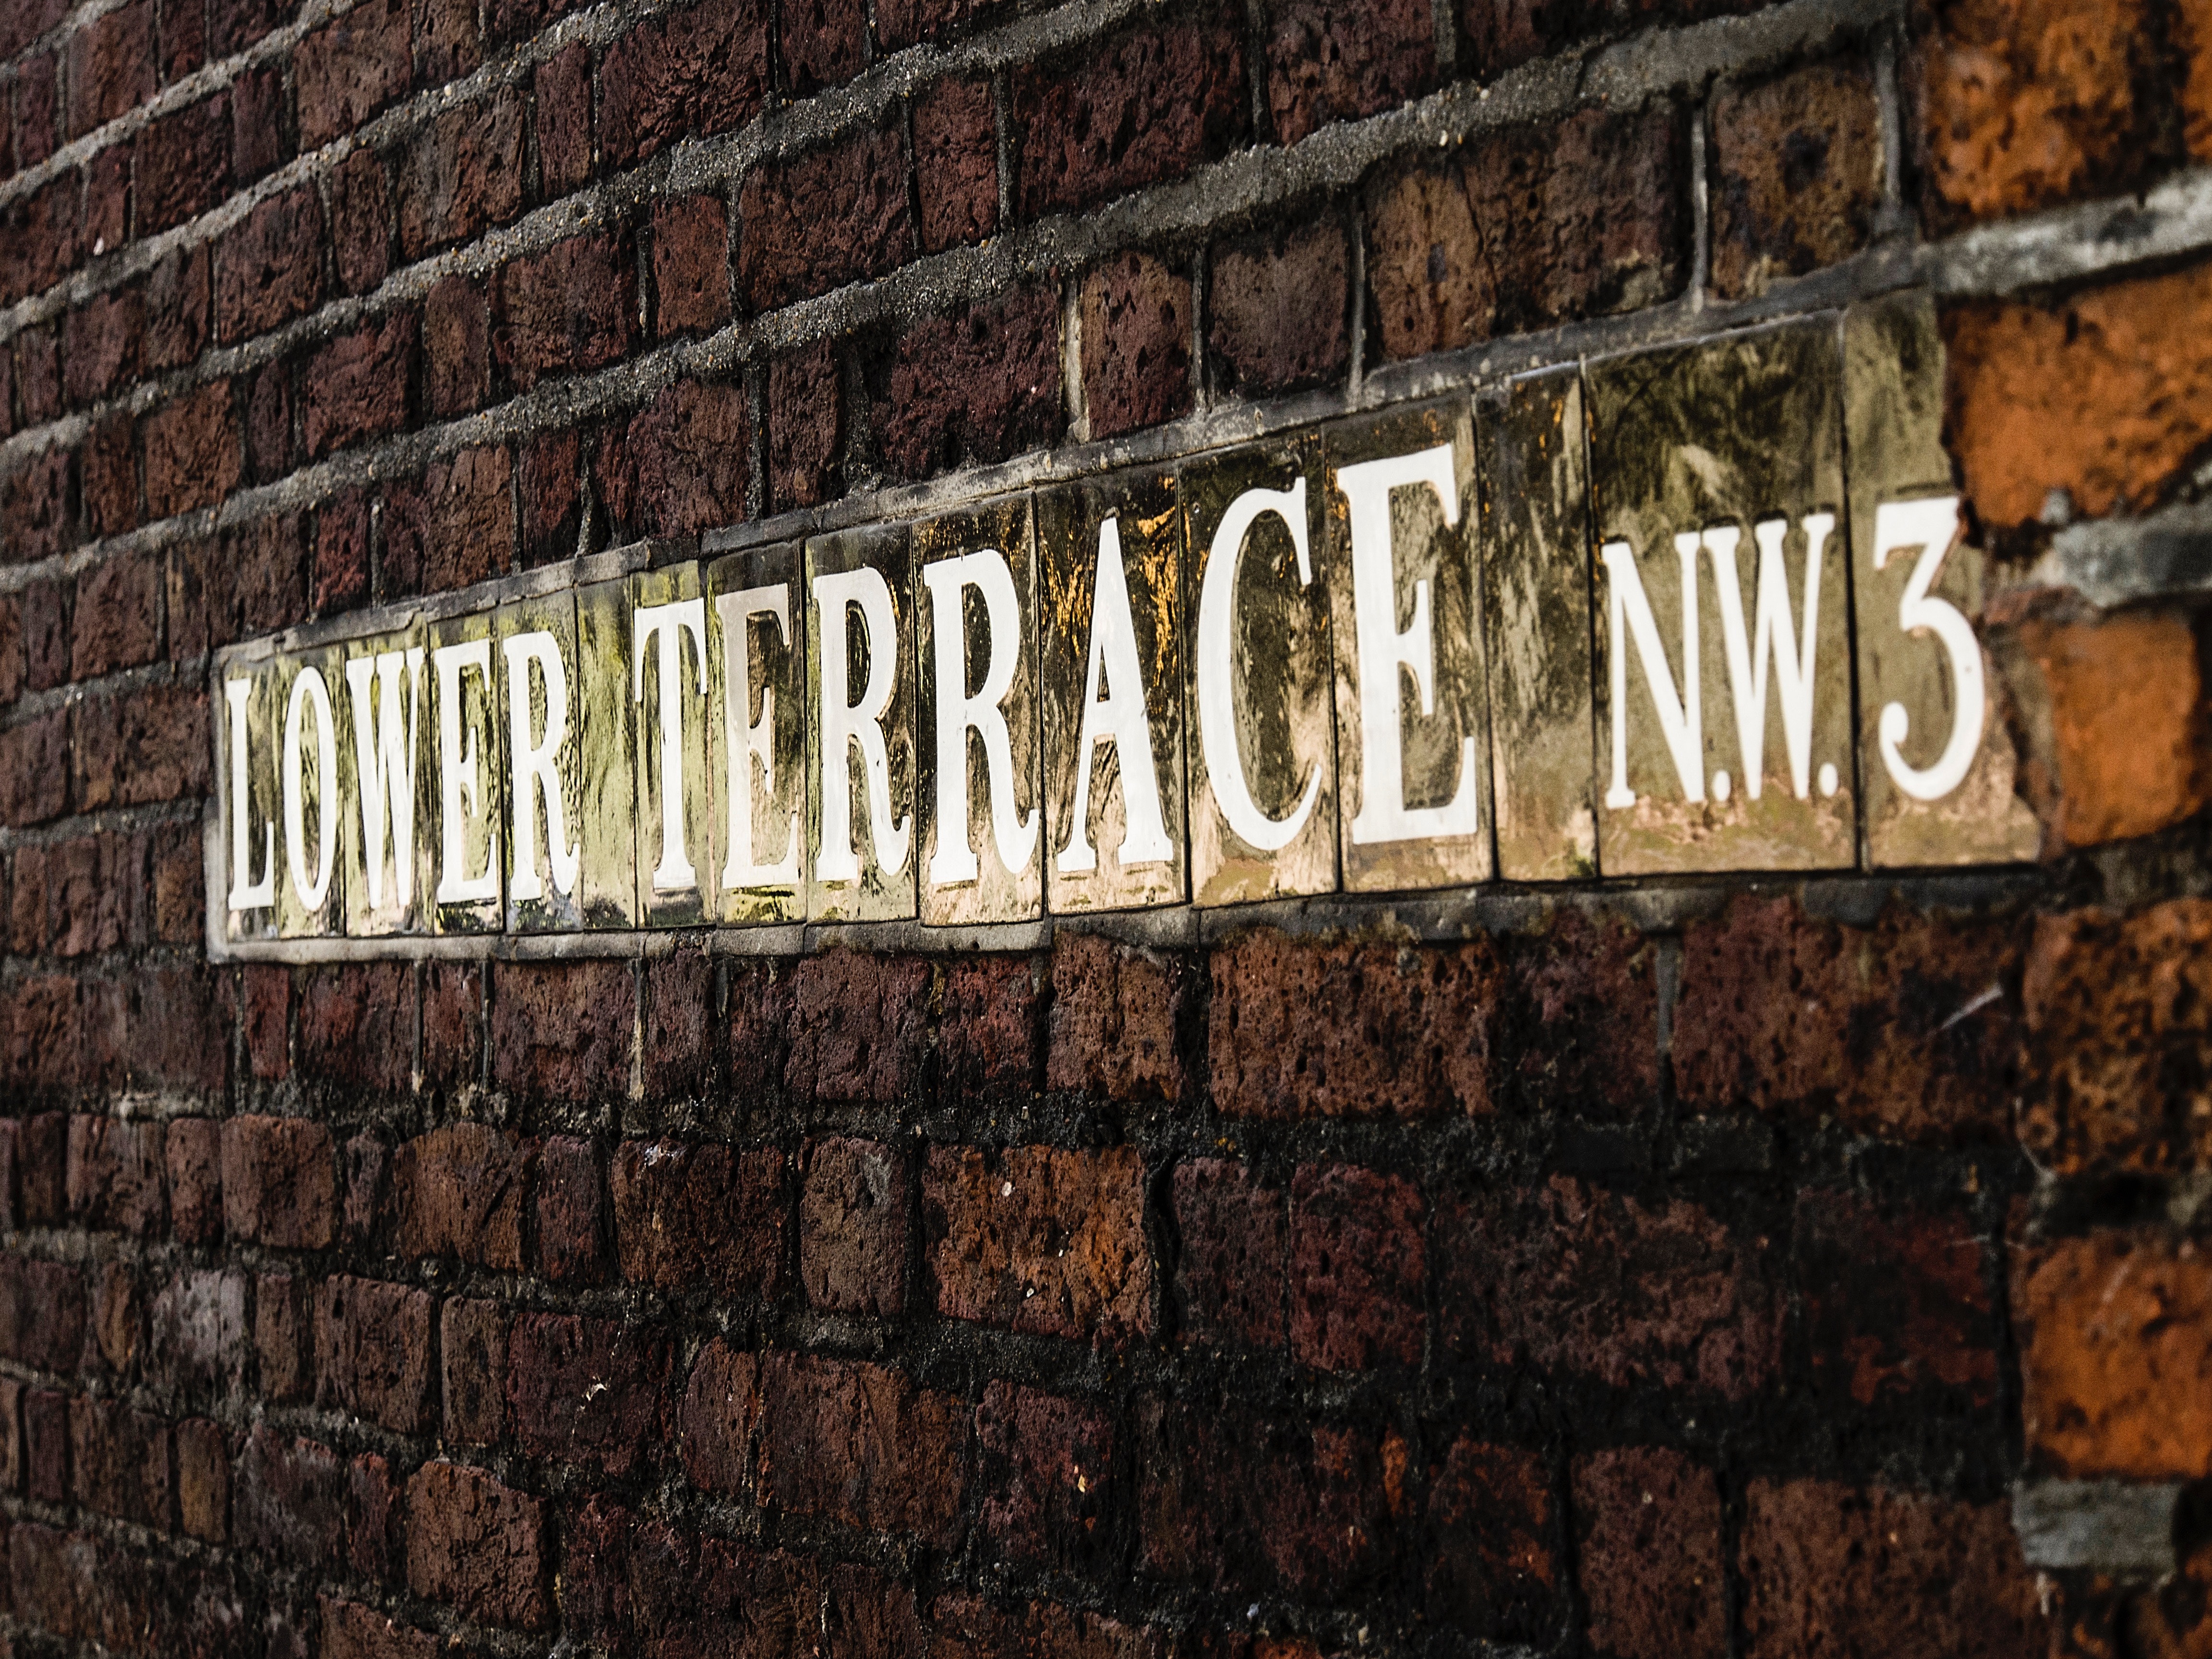
brickwork, wall, brick, text, font, architecture, art, signage, building